Omak, Washington

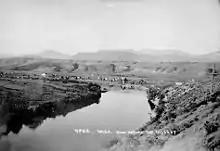
View of Omak, 1909

In the 1910s, Omak was chosen as the location for a sawmill to expand economic growth. Omak Fruit Growers controlled the mill and a nearby orchard processing factory. The Biles-Coleman Lumber Company bought out the organization and built a sawmill outside municipal boundaries on the nearby Omak Mountain in 1924. A secondary sawmill was constructed in the Omak area. The company and their mills were purchased in 1975 by Crown Zellerbach and thus an associated organizationCavenham Forest Industriesacquired the mills. The company ultimately went bankrupt, and in response, employees purchased the mill for 45 million dollars and renamed it Omak Wood Products in an attempt to save their jobs. Omak Woods Products' payroll decreased to 480 in the early 1990s and later went bankrupt themselves, along with Quality Veneer, who later owned the property for 19 million dollars until 2000. The Confederated Tribes of the Colville Reservation later purchased the mill for 6.6 million dollars, having closed in 2009 because of low demand, ending over 130 jobs. As of 2013, there are proposals to reopen the mills during the summer season. The mill has since partially burned down in the Cold Springs Fire on September 8, 2020.